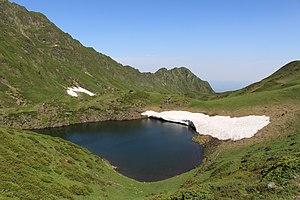
Lac de l'Oeuf (Hautes-Pyrénées)
Le lac de l'Œuf est un lac pyrénéen français situé administrativement dans la commune de Bagnères-de-Bigorre dans le département des Hautes-Pyrénées en région Occitanie.